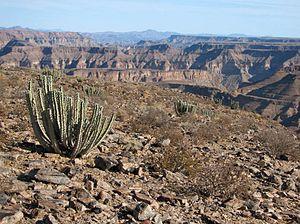
Euphorbia virosa, connue aussi sous son nom d'Euphorbe vireuse, est une espèce de plantes de la famille des Euphorbiaceae formant des buissons larges, denses et vigoureux. Cette euphorbe originaire d'Afrique est une plante succulente qui ressemble à un cactus colonnaire, par convergence évolutive pour survivre dans des zones arides.